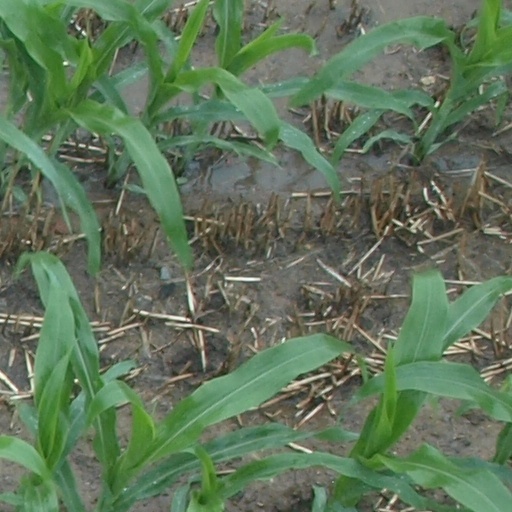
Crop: maize; corn